Raffi Hovannisian

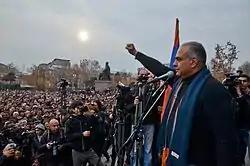
Hovannisian addressing the crowd at Yerevan's Freedom Square on 22 February 2013

Hovannisian announced about his decision to run for president in early November 2012. By late December 2012, it was clear that Armenia's first president and main opposition figure Levon Ter-Petrosyan refused to run for president. Hovannisian was perceived to be the main challenger of incumbent president Serzh Sargsyan, however, many doubted Hovannisian's ability to bring about government change in Armenia.